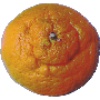
Label: Mandarine 1